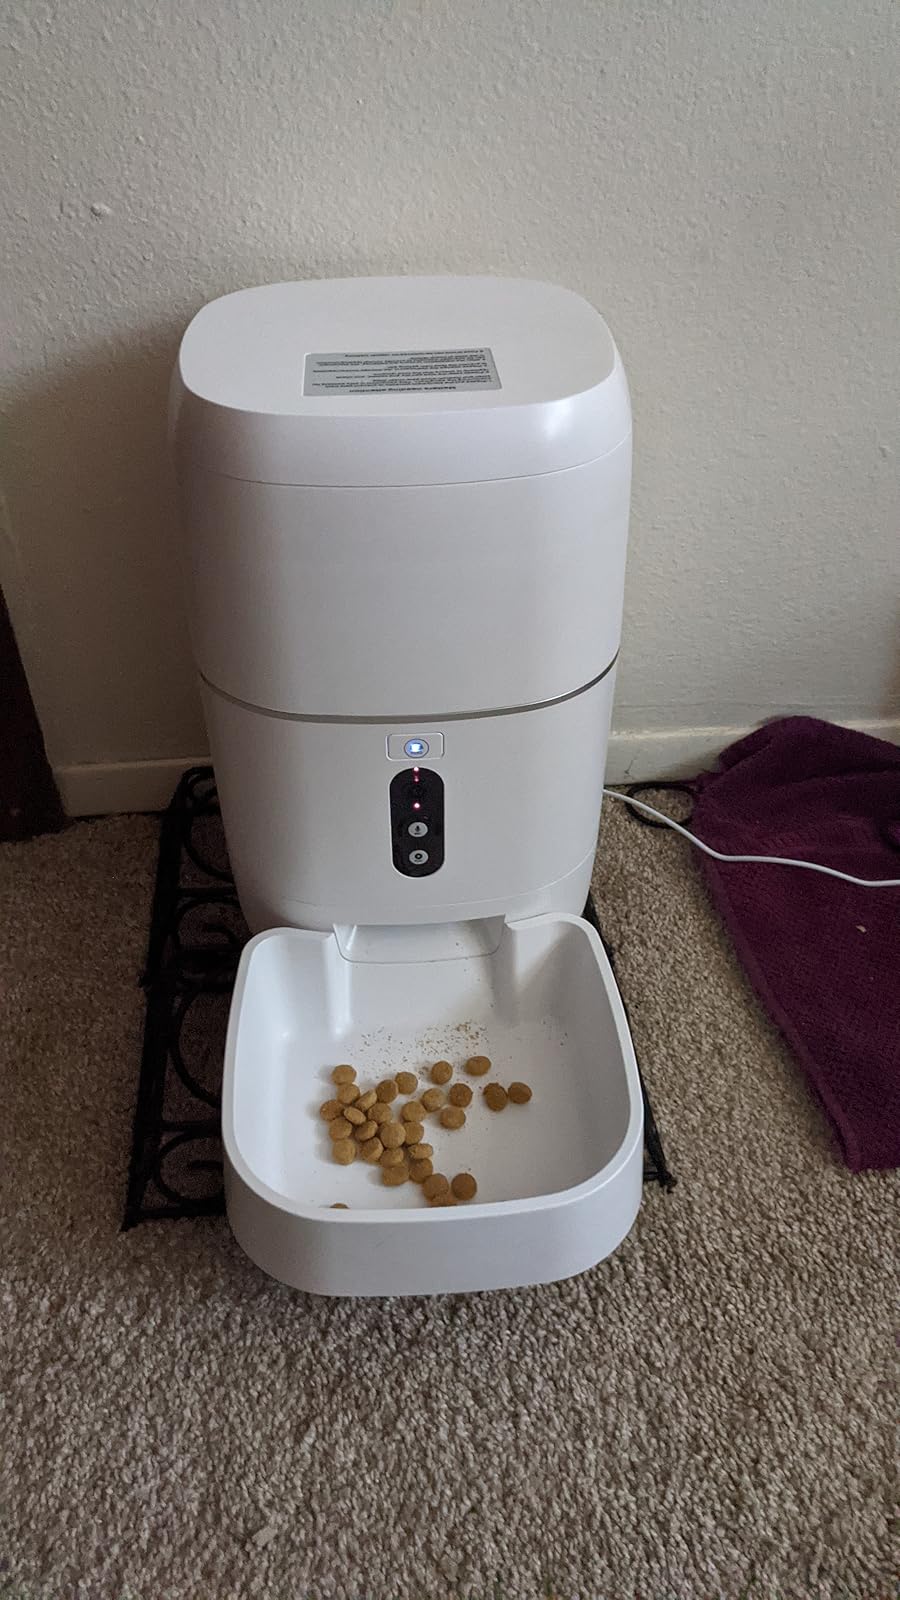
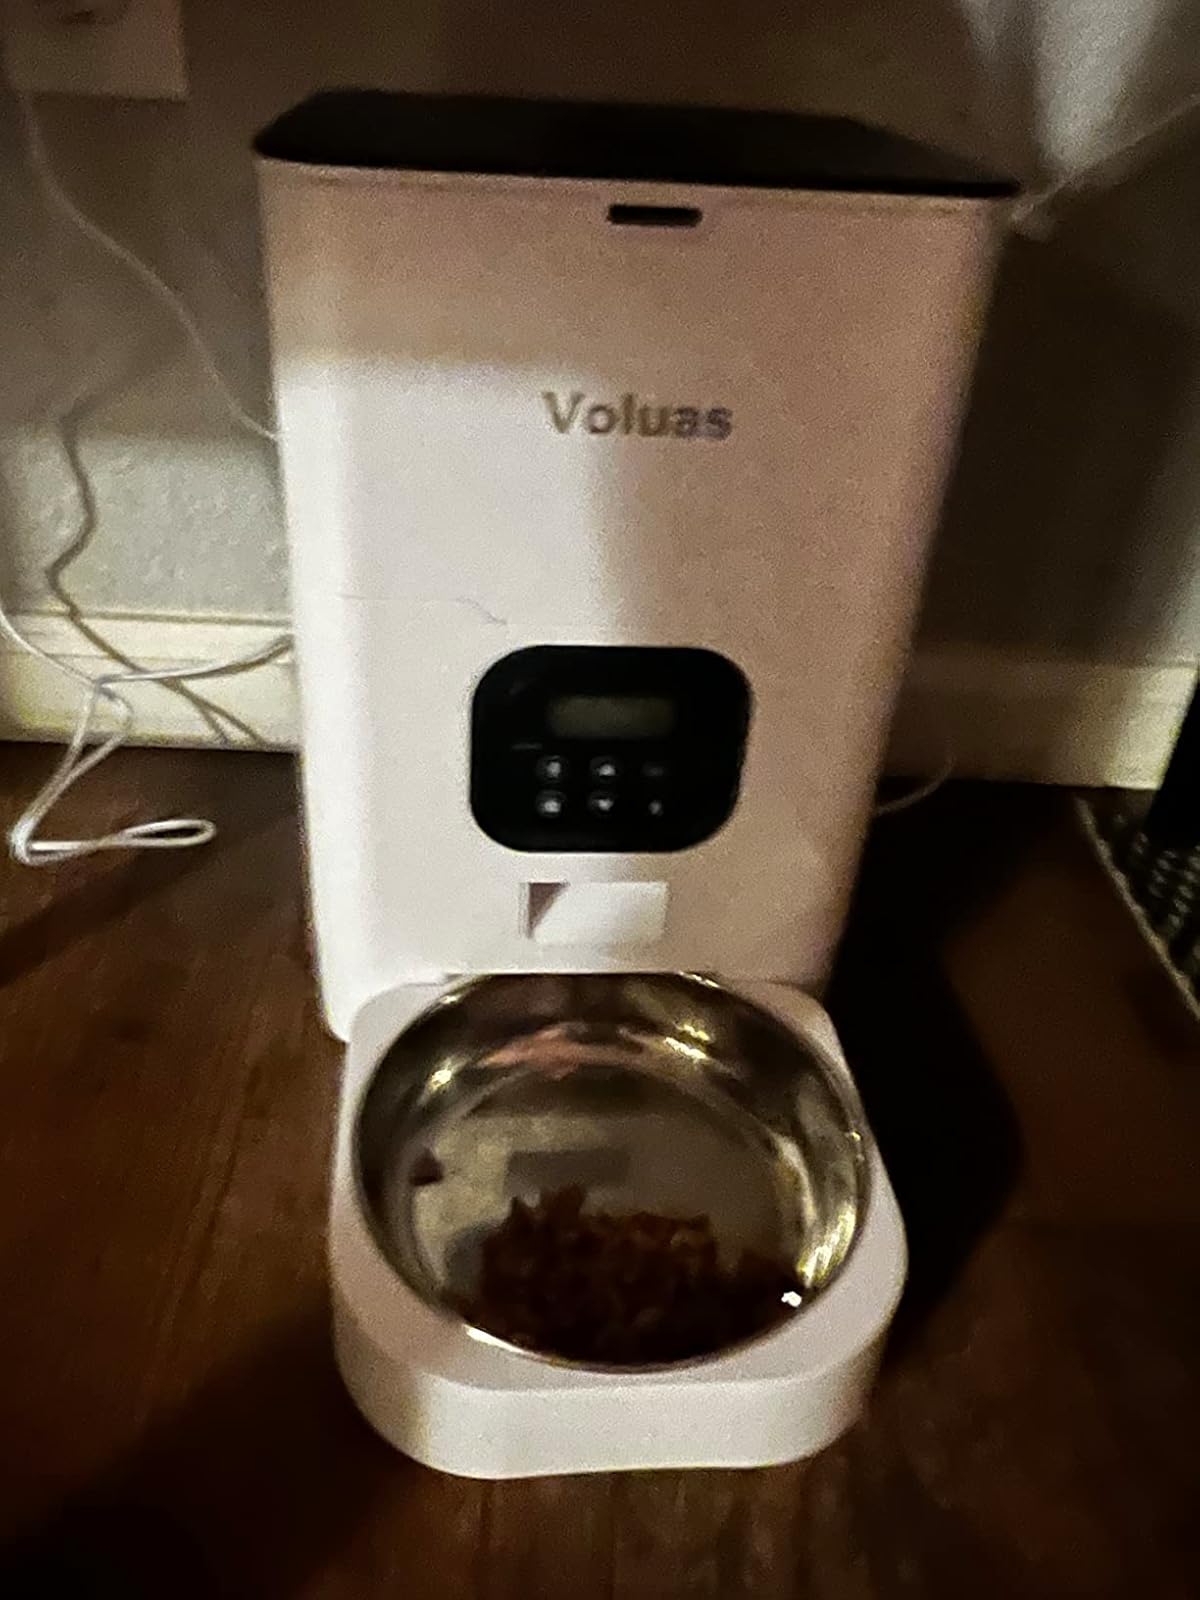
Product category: items_feeder
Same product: no